John St. John Long

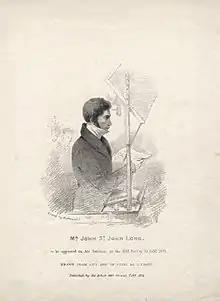
St. John Long on trial

John St. John Long (1798–July 2, 1834) was an Irish-born quack doctor who claimed to be able to cure tuberculosis. In two instances, he was tried for manslaughter of his patients. In the first case, he was found guilty and fined £250, and in the second case acquitted. He died at the age of 35, reportedly from tuberculosis, but perhaps merely from a horse-riding accident.